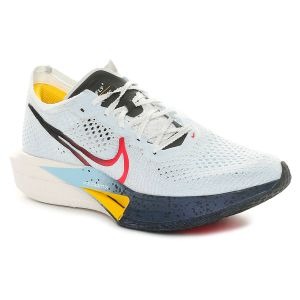
Nike Scarpa da Running Uomo  Vaporfly 3 Azzurro Blu   Sconto 20%
Prezzo: 208,00 €